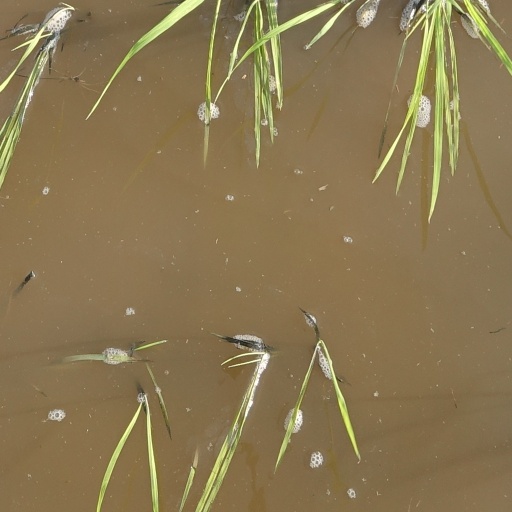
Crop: rice